Barangay 76, Caloocan

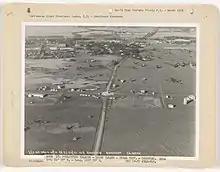
Aerial view of Caloocan showing the vicinity of the present-day barangay, 1933

The barangay occupies parts of land originally of Maysilo Estate ("Hacienda de Maysilo"), which was once an agricultural land. It was founded apparently when Caloocan implemented the hybrid system for its barangays, where the city is divided into barangays identified by numerical names.